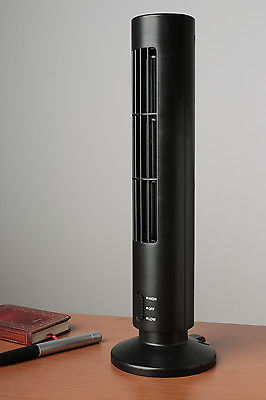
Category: fan